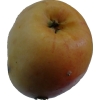
Label: apple